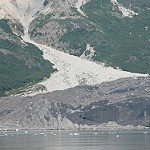
Scene: Outdoor